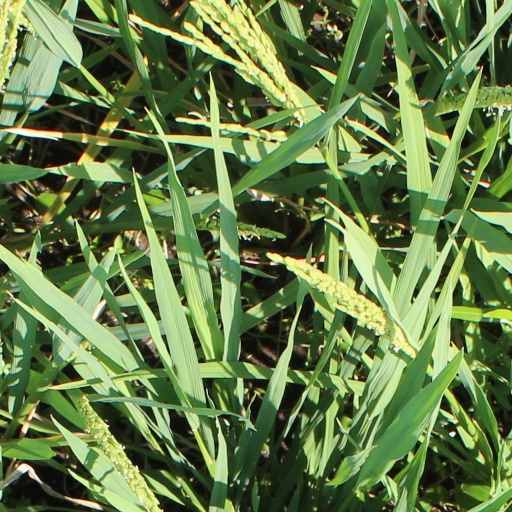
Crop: rice